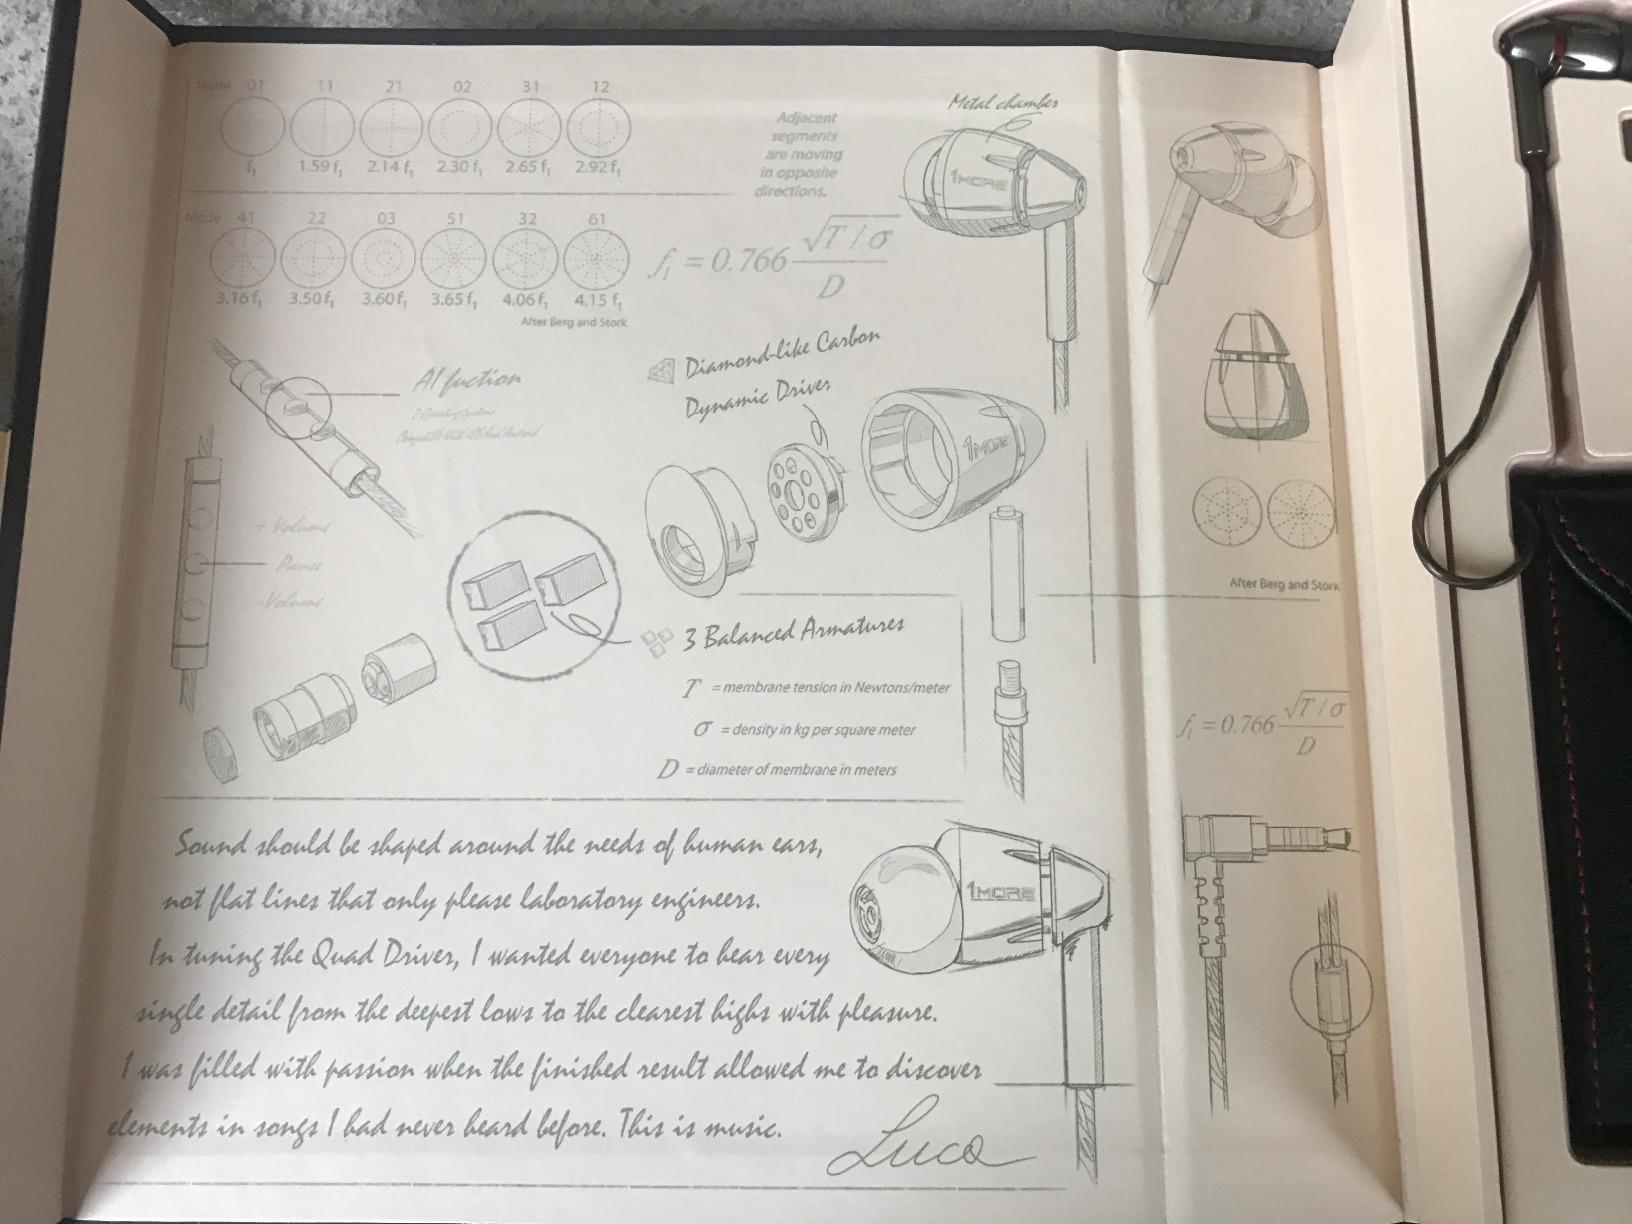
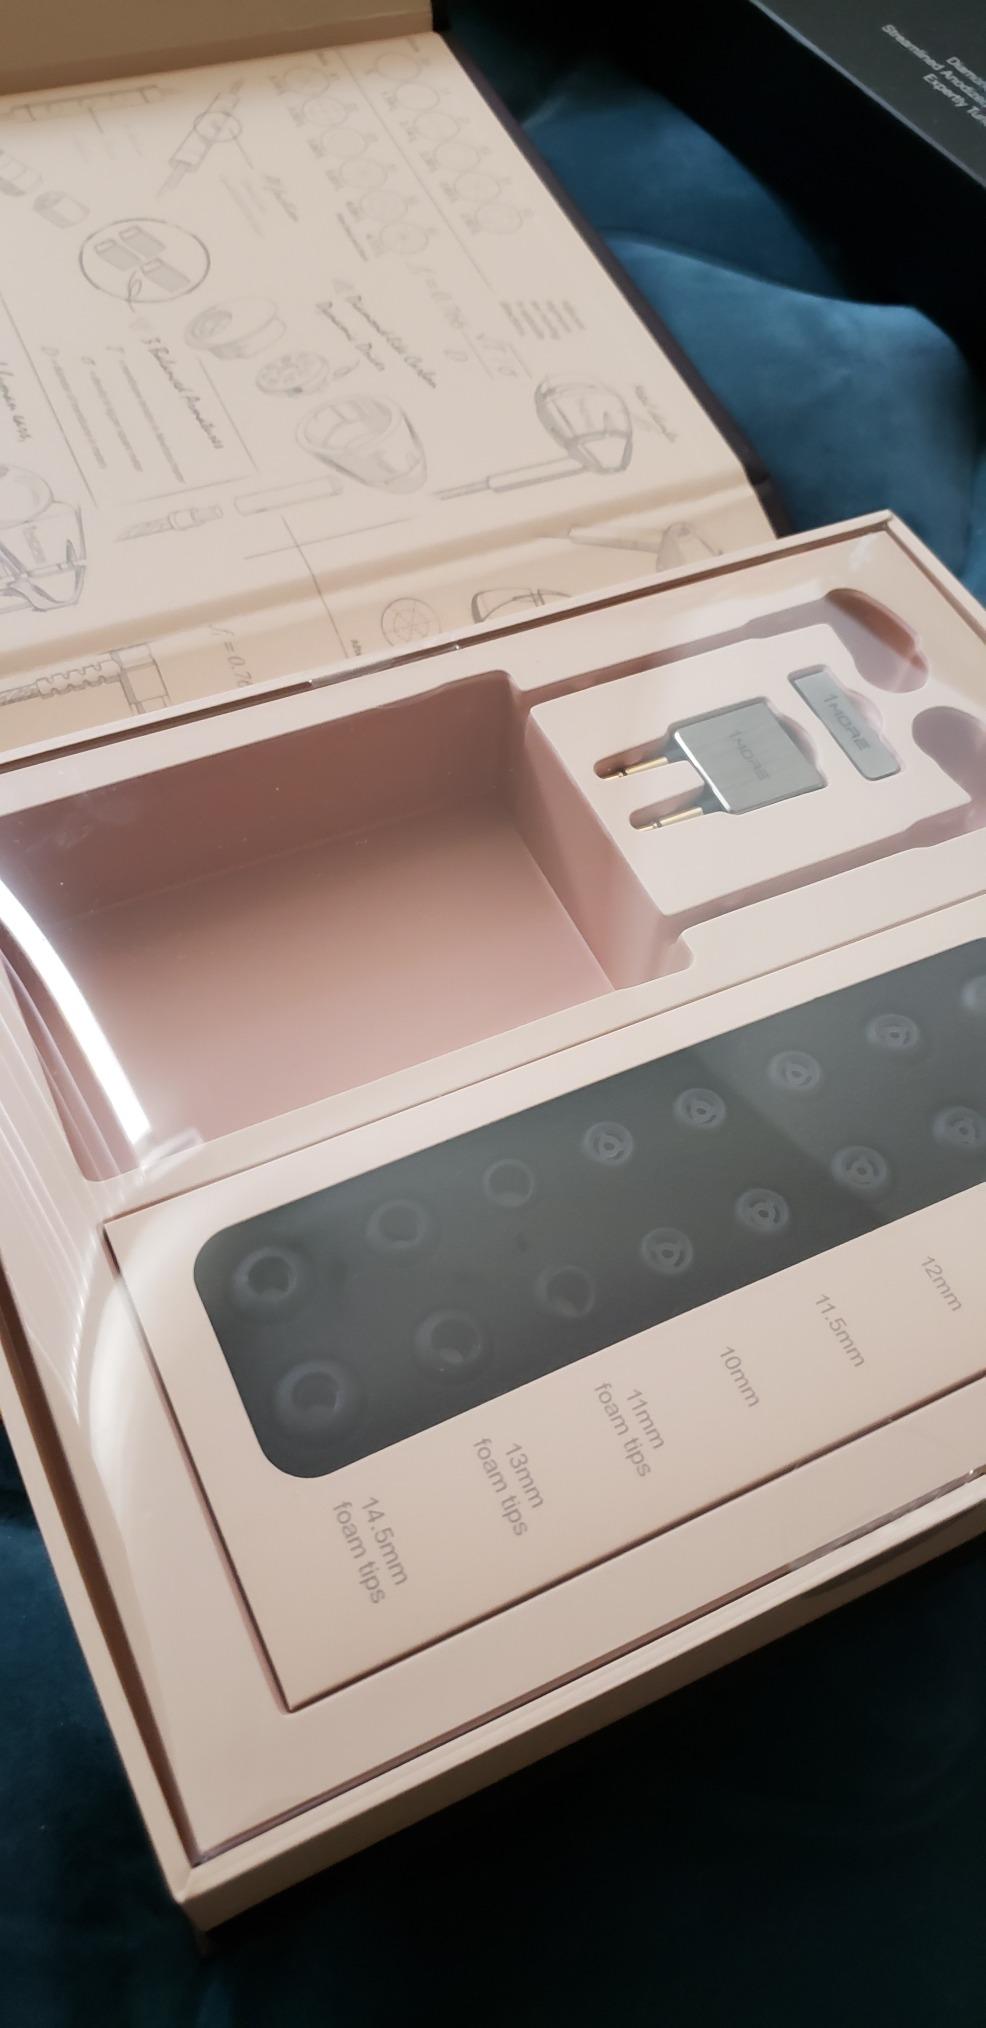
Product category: headphones
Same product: yes